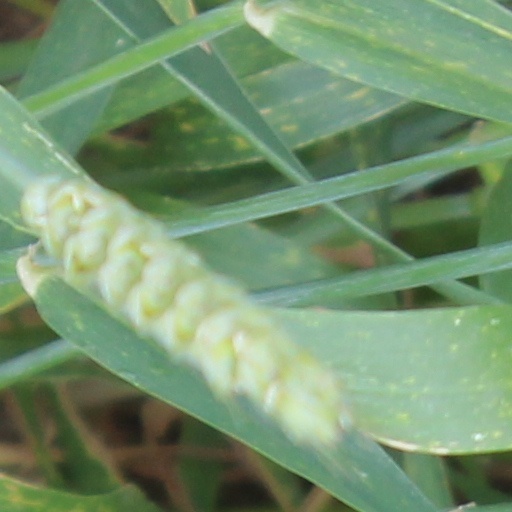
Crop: wheat